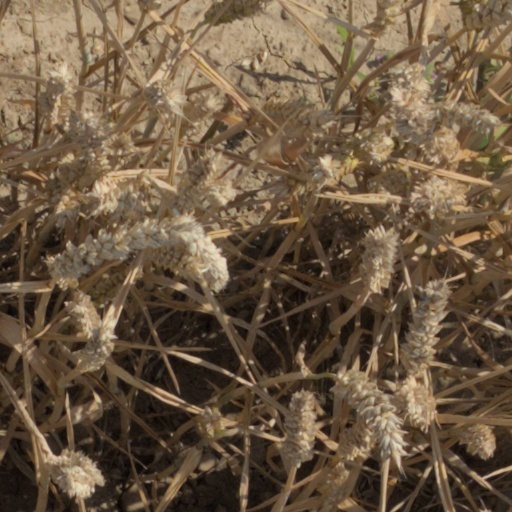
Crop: wheat